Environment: real
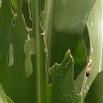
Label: fall_armyworm